Arâches-la-Frasse

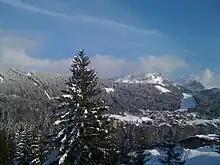
Les Carroz seen from the Pré du Bois

Until the 1930s the village of Les Carroz was a simple farming hamlet with only a few houses. It is now developing into the nearest large ski resort to Geneva. By 1981 Les Carroz had been linked to the nearby ski villages of Samoëns, Morillon and Sixt-Fer-à-Cheval, and the resort of Flaine, developed in the 1960s. The Grand-Massif ski area had been born. The gondola and chairlift in Les Carroz can take skiers straight up to the extensive skiing in the Grand Massif.